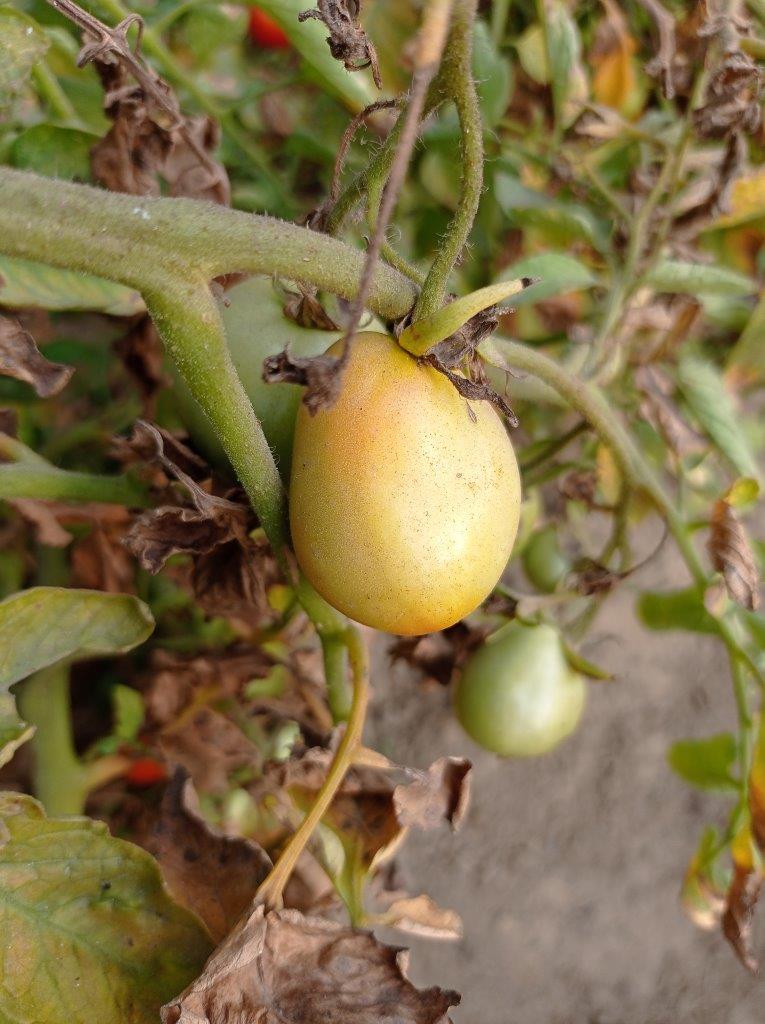
Maturity: Mature